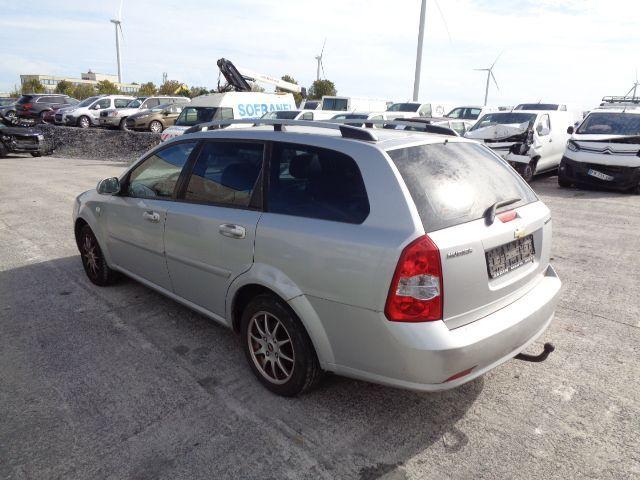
Aucun dommage détecté.
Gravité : aucun